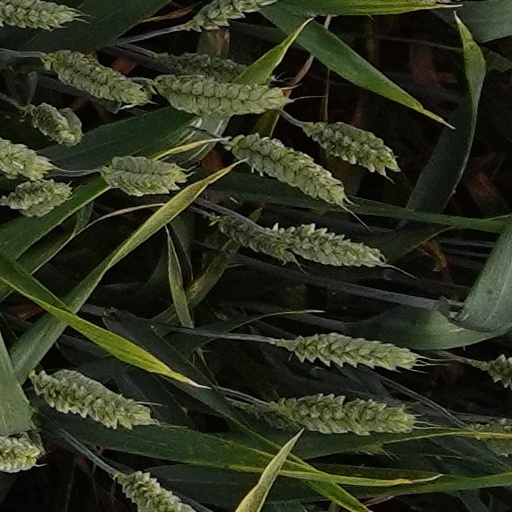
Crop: wheat